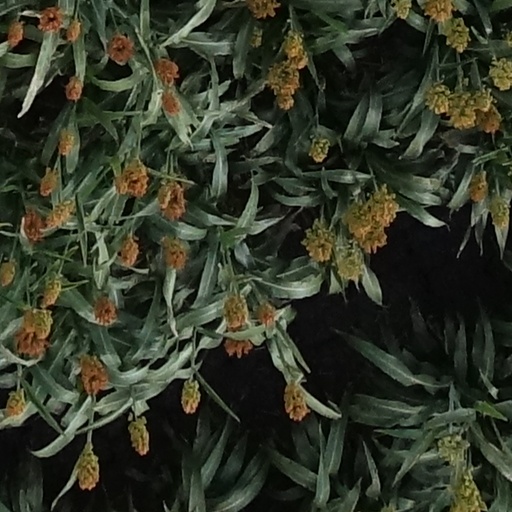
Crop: sorghum